Whispering Winds (film)

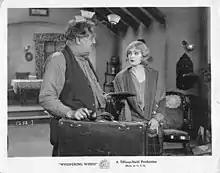

Whispering Winds is a 1929 American sound part-talkie pre-Code drama film directed by James Flood and starring Patsy Ruth Miller, Malcolm McGregor and Eve Southern. In addition to sequences with audible dialogue or talking sequences, the film features a synchronized musical score and sound effects along with English intertitles. The soundtrack was recorded using the Tiffany-Tone sound-on-film system using RCA Photophone equipment.